William Hamilton, Duke of Hamilton

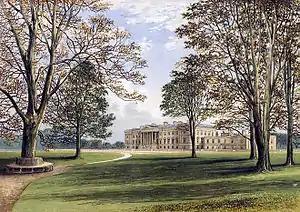
Hamilton Palace

He was married to Anne Hamilton, 3rd Duchess of Hamilton, who bore eleven children by him. He adopted the surname Douglas-Hamilton and the Hamilton arms, and his children bore the surname Hamilton.